Rodrigão (footballer, born 1995)

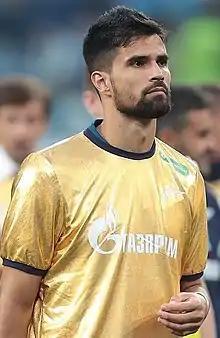
Rodrigão with Zenit Saint Petersburg in 2022

Rodrigo de Souza Prado (born 11 September 1995), simply known as Rodrigão, is a Brazilian footballer who plays as a centre-back for Serbian SuperLiga club Red Star Belgrade.